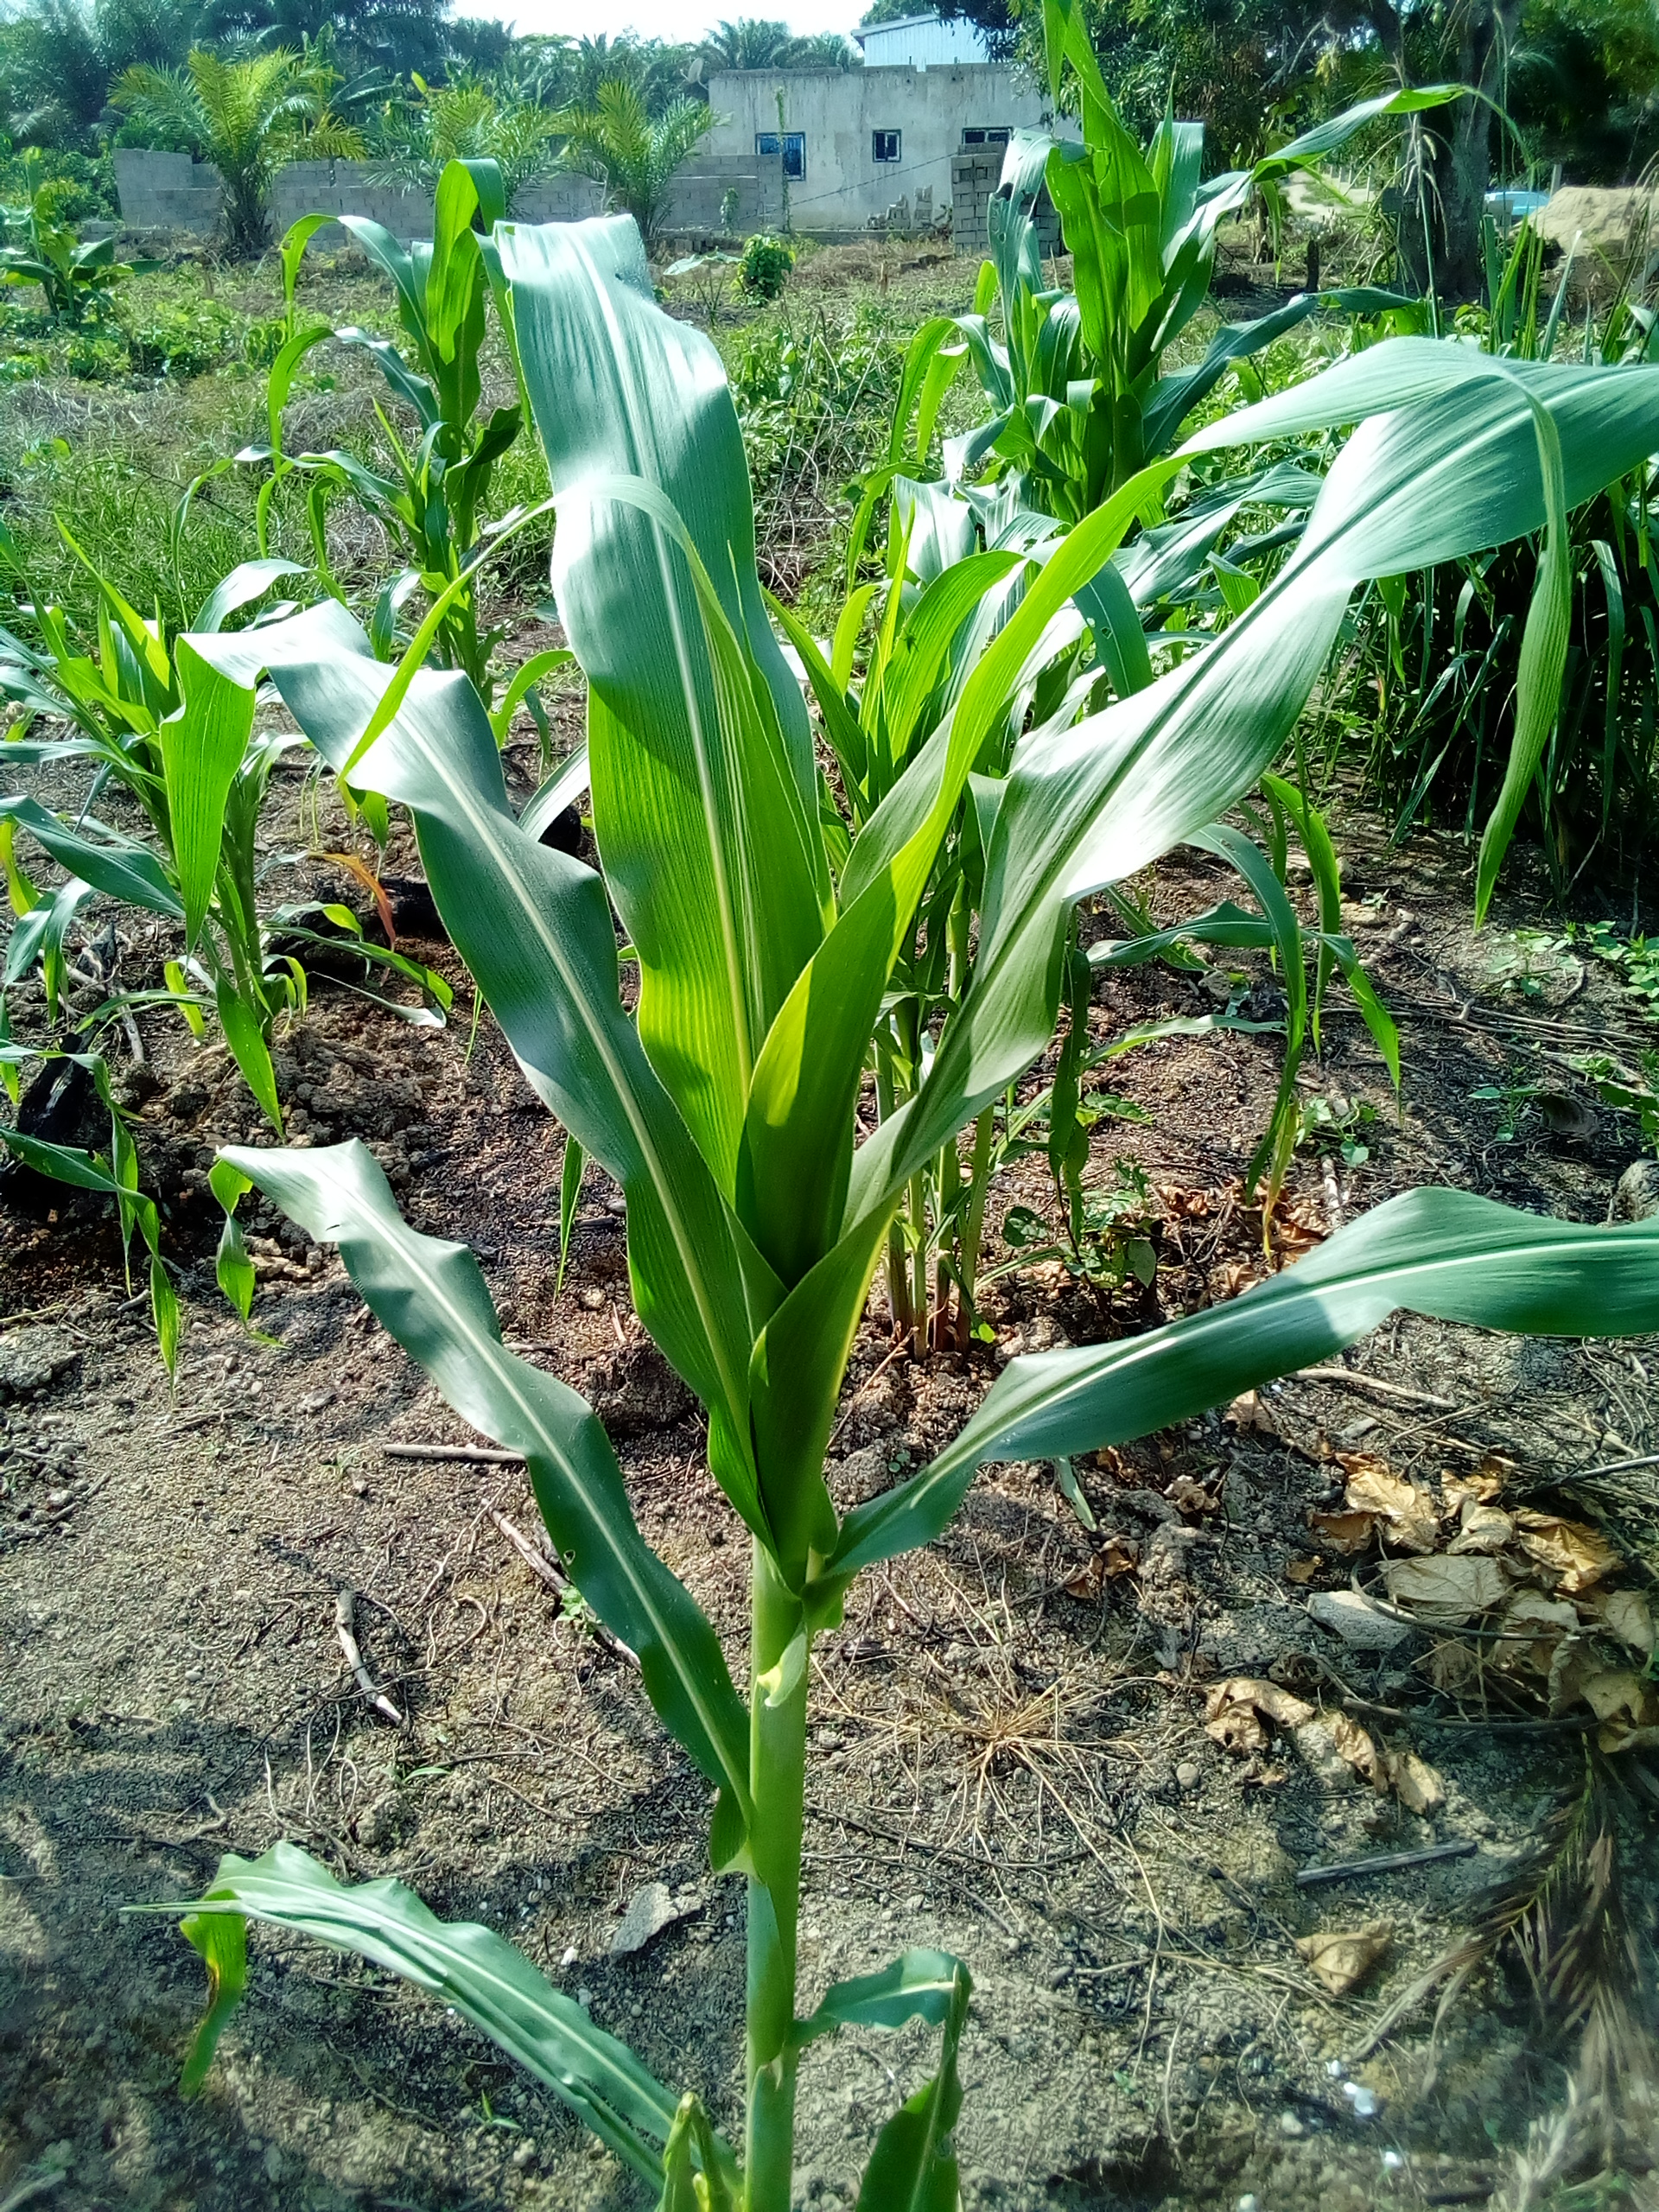
Label: healthy